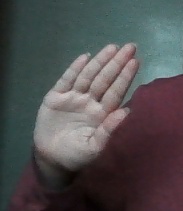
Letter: seen